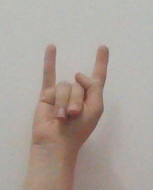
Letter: la